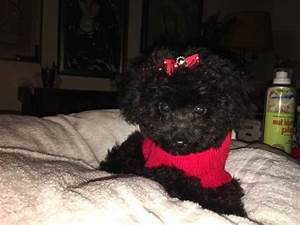
Label: cane